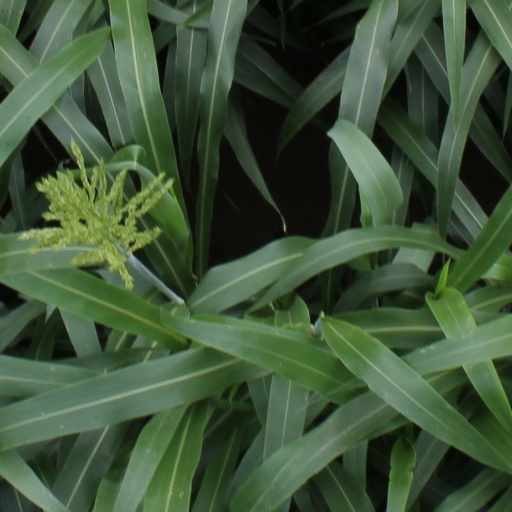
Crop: sorghum